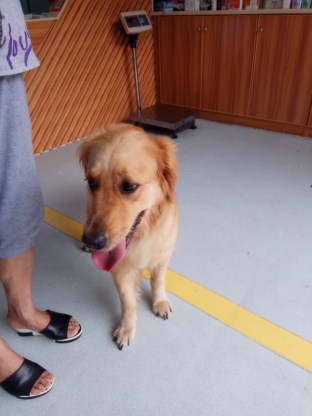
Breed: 5355-n000126-golden_retriever